Westside Park (Paterson, New Jersey)

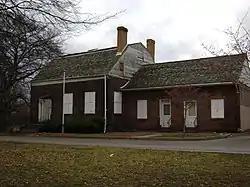
Van Houten House seen on December 23, 2011

Westside Park is a municipal park located between the Passaic River and Totowa Avenue in the city of Paterson in Passaic County, New Jersey, United States. It is home to the historic Van Houten House, which was built in 1831 and was documented by the Historic American Buildings Survey (HABS) in 1936. The two-story brick house was added to the National Register of Historic Places on March 7, 1973, for its significance in architecture (Dutch Colonial) and urban planning.